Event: Nepal Earthquake
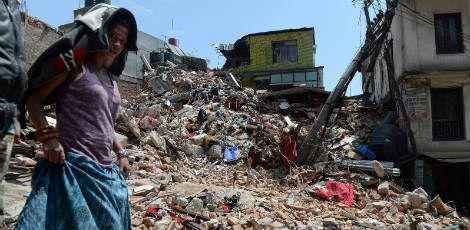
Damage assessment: damage